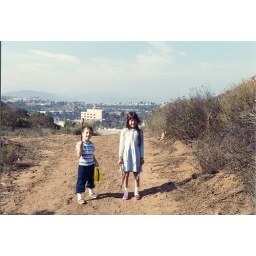
Me and Kim on the mountain above our house in the early 1990's. Photo Courtesy of Aida Jaus